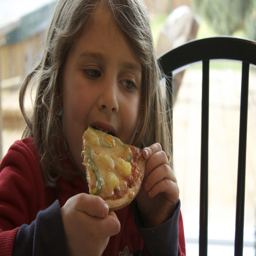
a girl sitting in a chair eating a slice of pizza
a little girl eating a piece of pizza at a table
a close up of a child eating a slice of pizza
a little girl that is sitting down and eating
A girl sits and eats a piece of pizza.